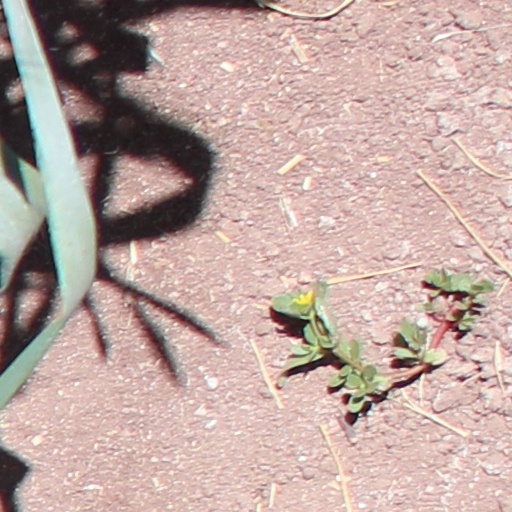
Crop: wheat